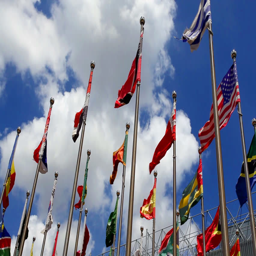
flags of countries around the world is flying